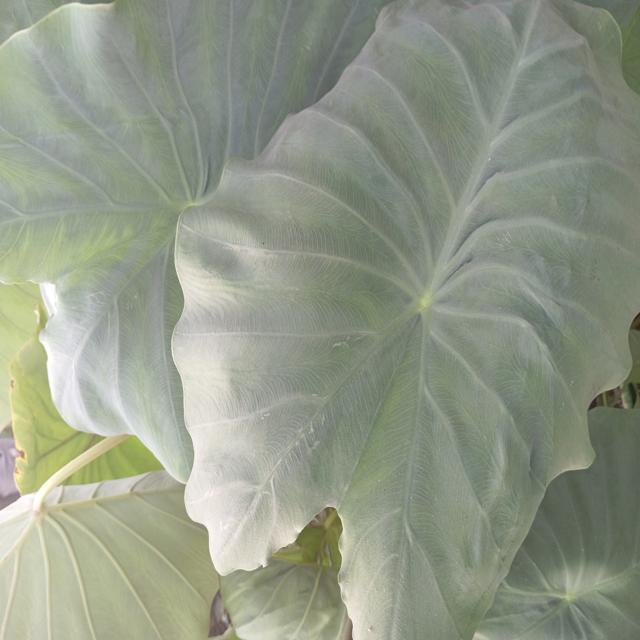
Label: Healthy